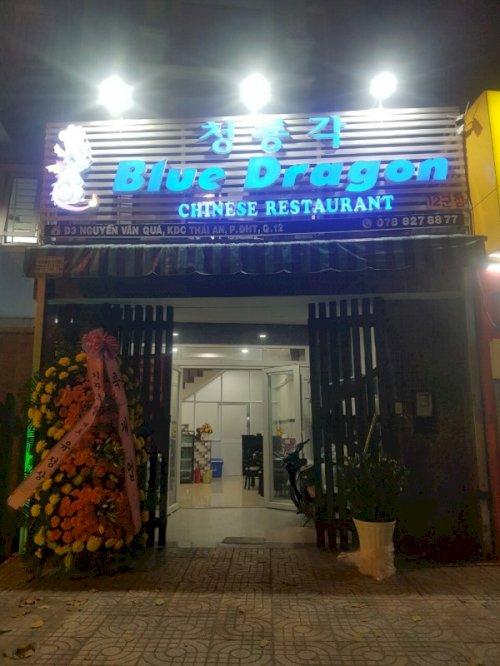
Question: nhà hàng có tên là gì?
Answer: blue dragon